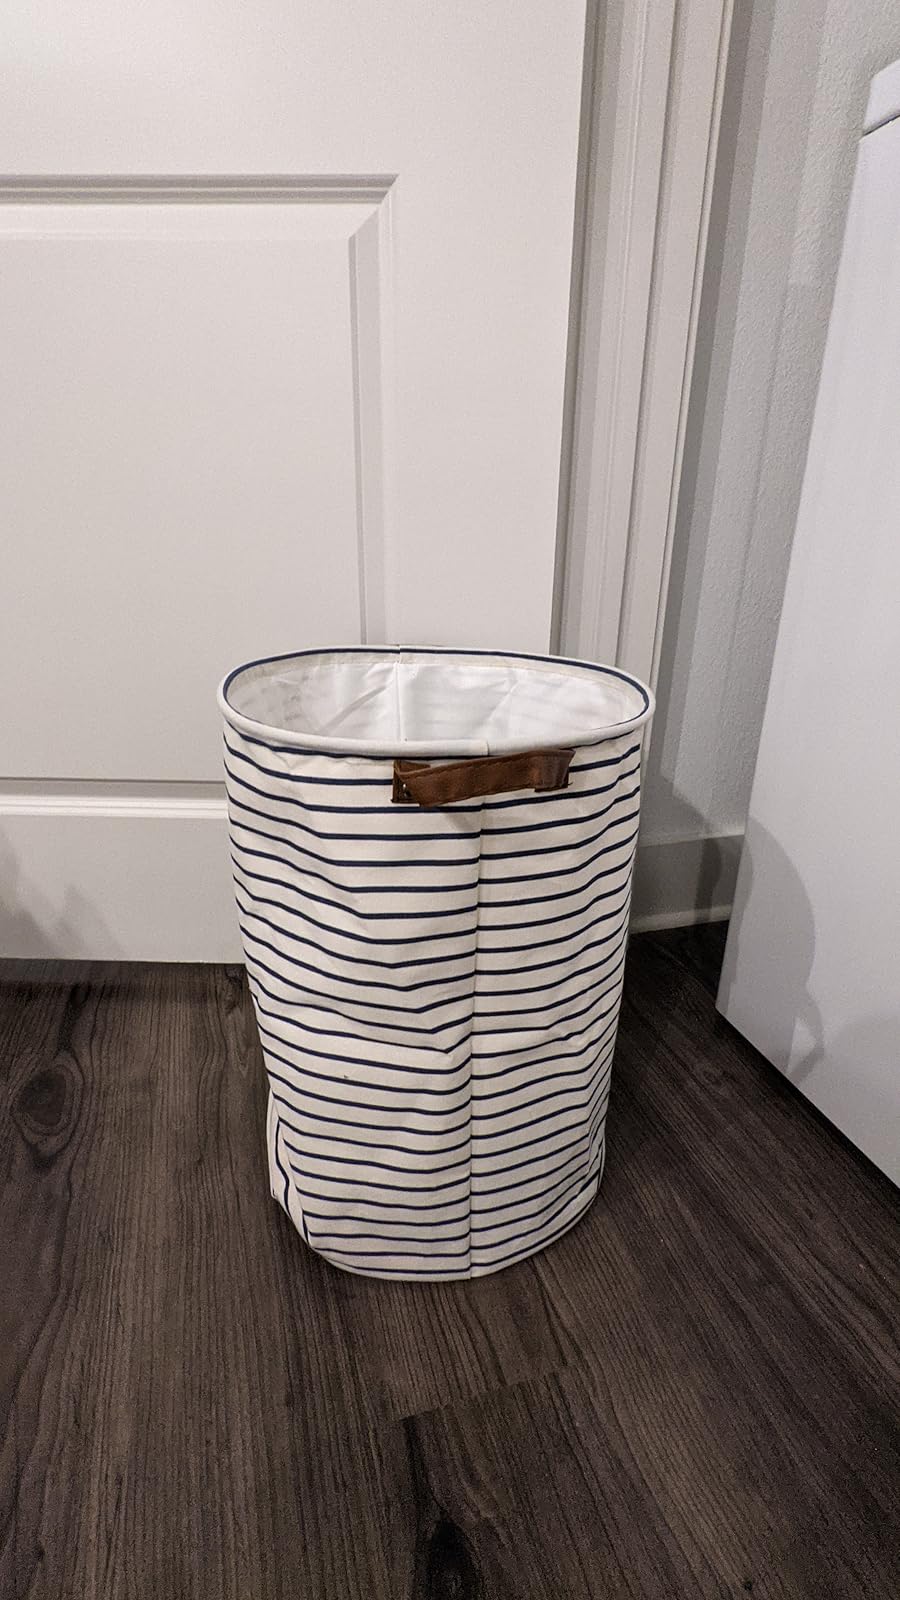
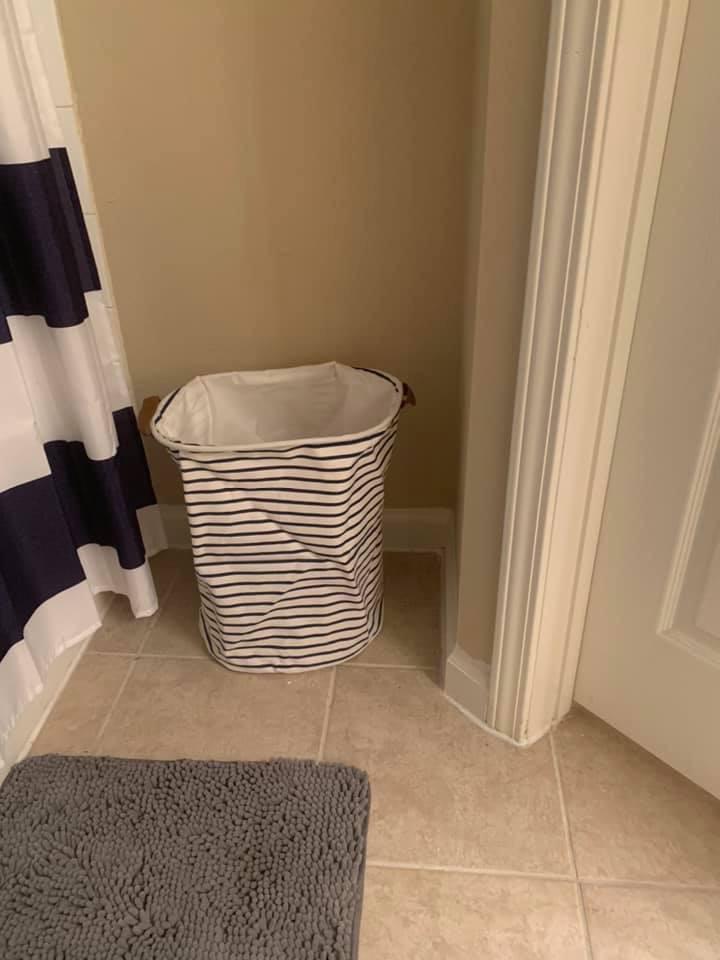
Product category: items_hamper
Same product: yes